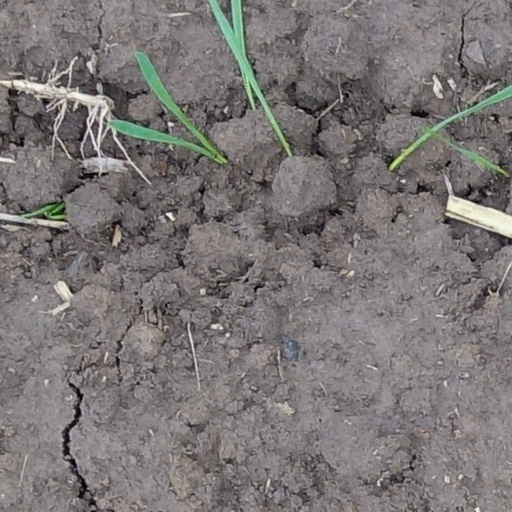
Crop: wheat